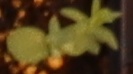
Label: Flax